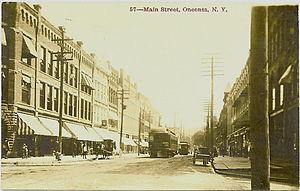
Oneonta est une ville du Comté d'Otsego dans l'État de New York.